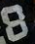
Number: 8